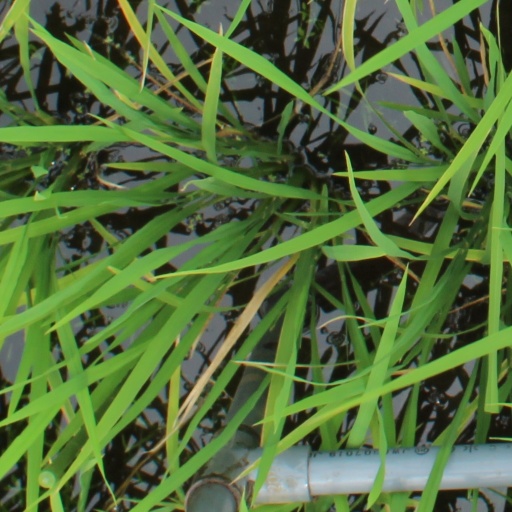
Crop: rice